Louisville Cardinals baseball

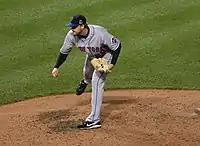
Sean Green while pitching for the MLB's New York Mets.

From the start of the 1998 season through mid-April 2005, Louisville played at Old Cardinal Stadium. The Cardinals played a full schedule at Cardinal Stadium from 2000 to 2004 and portions of their schedule there in 1998, 1999, and 2005. At points in its history, the stadium was also home to the Louisville football program, minor league baseball teams, and minor league football teams.